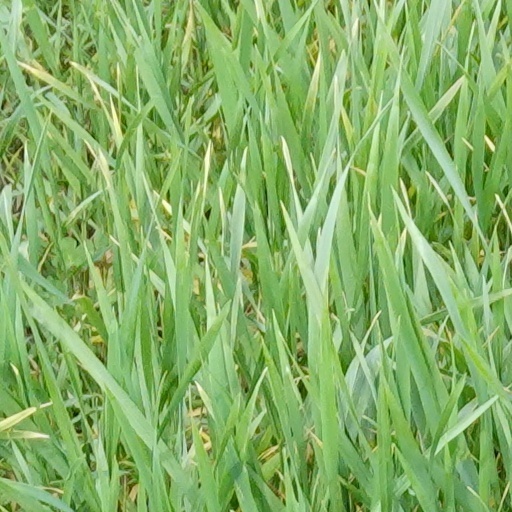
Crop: wheat